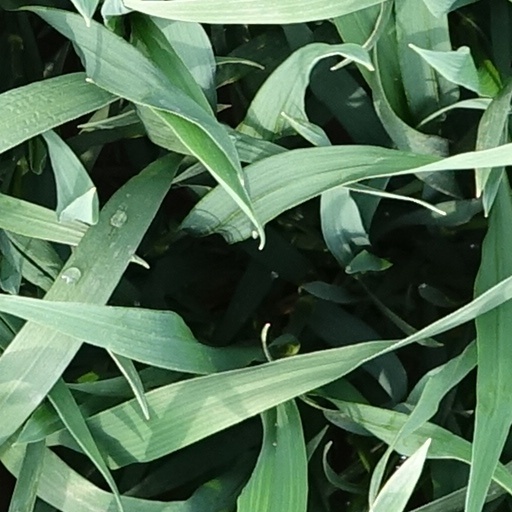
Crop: wheat